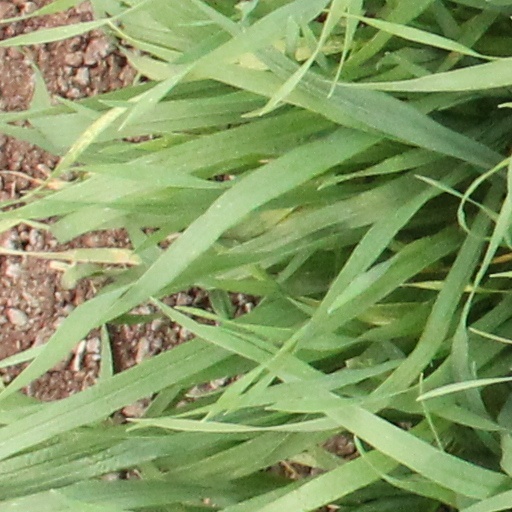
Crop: wheat